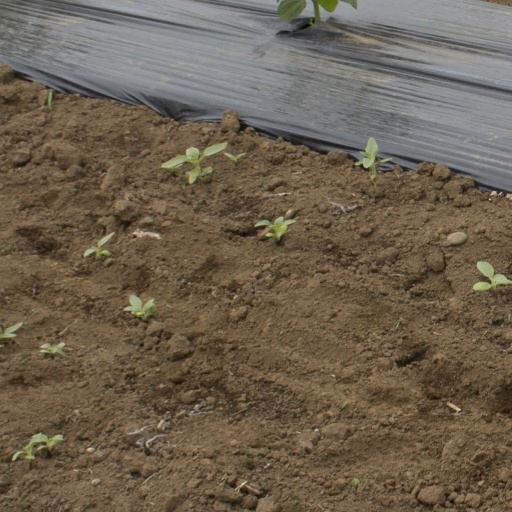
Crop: Jerusalem artichoke